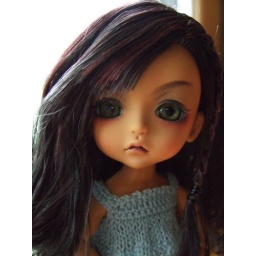
Wearing a pretty blue dress by Maryshka. Liv wig